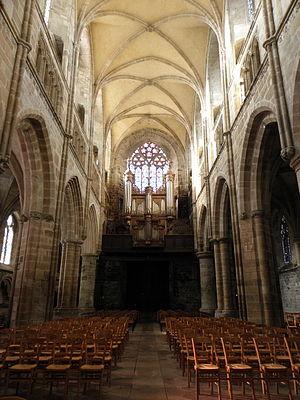
Nef et Grandes-Orgues de la cathédrale Saint-Tugdual de Tréguier (22). This building is indexed in the Base Mérimée, a database of architectural heritage maintained by the French Ministry of Culture,